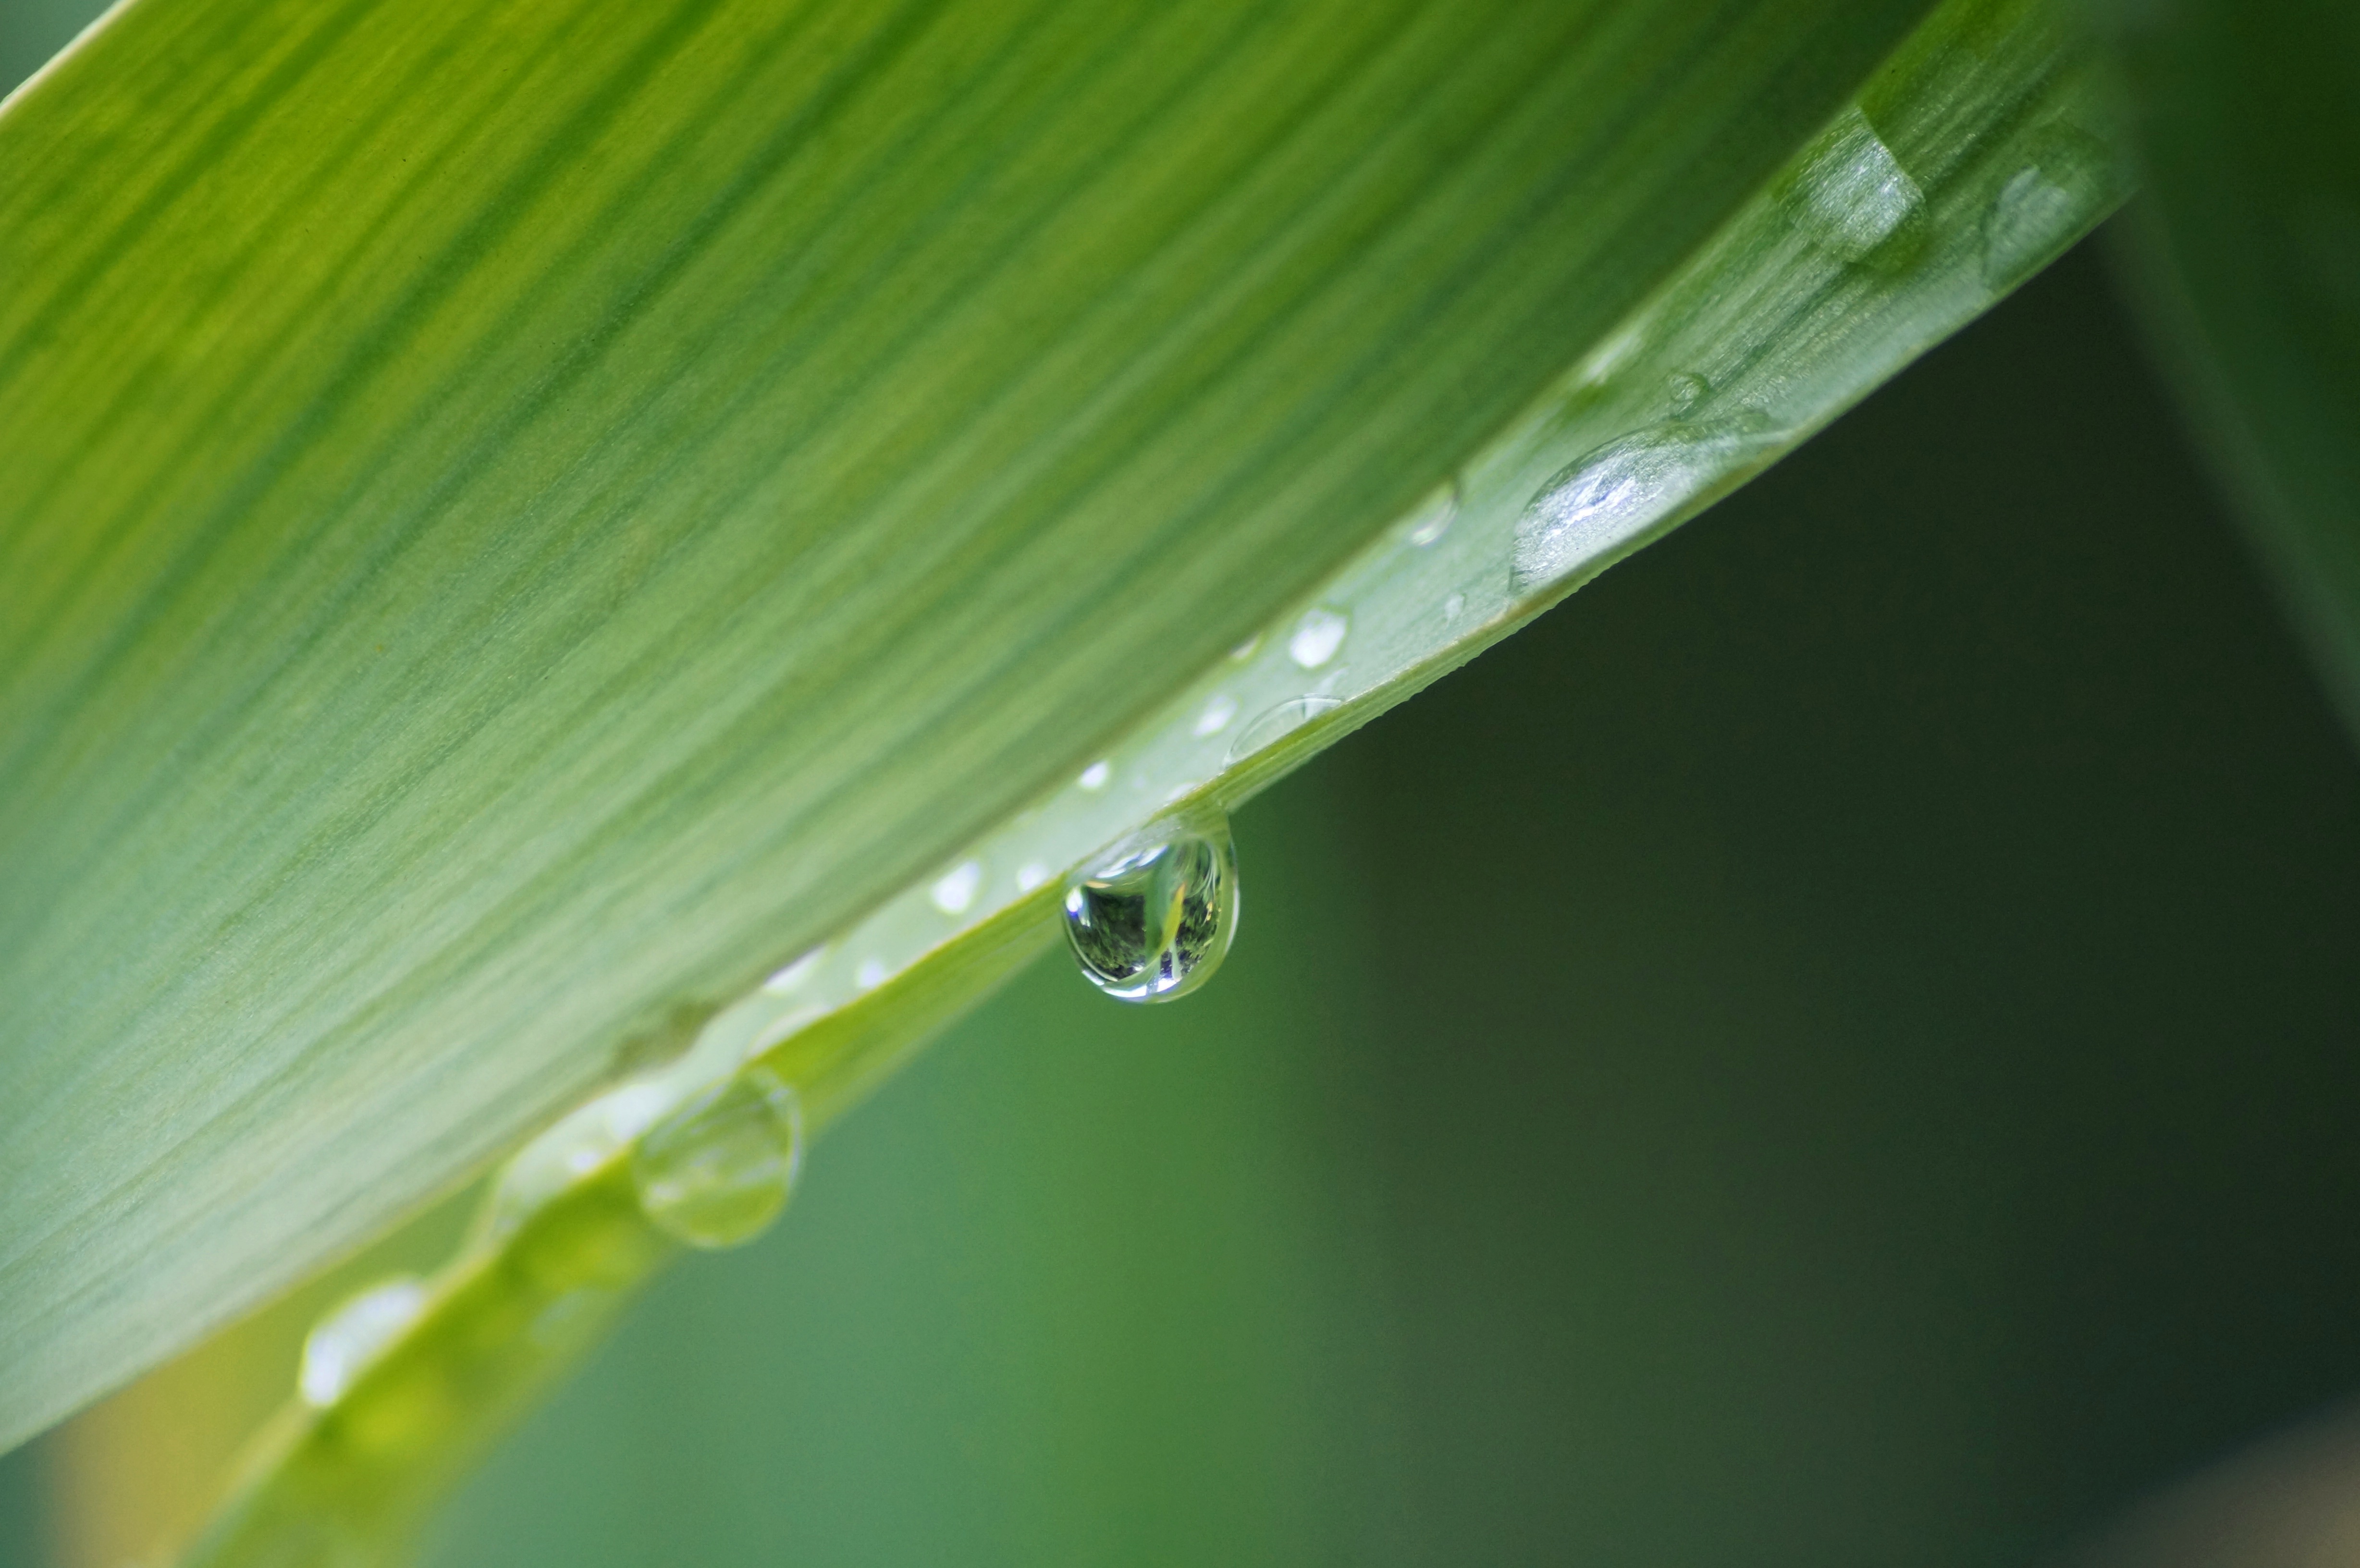
water, nature, grass, droplet, drop, dew, plant, photography, sunlight, leaf, flower, raindrop, wet, environment, foliage, spring, green, macro, fresh, yellow, flora, freshness, close up, purity, moisture, macro photography, plant stem